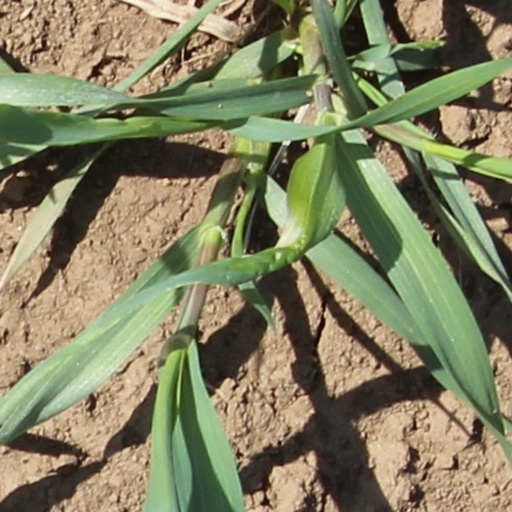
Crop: wheat